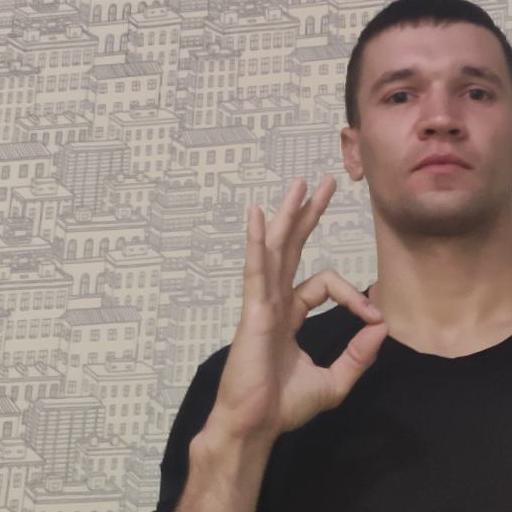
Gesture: ok